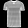
Label: T - shirt / top